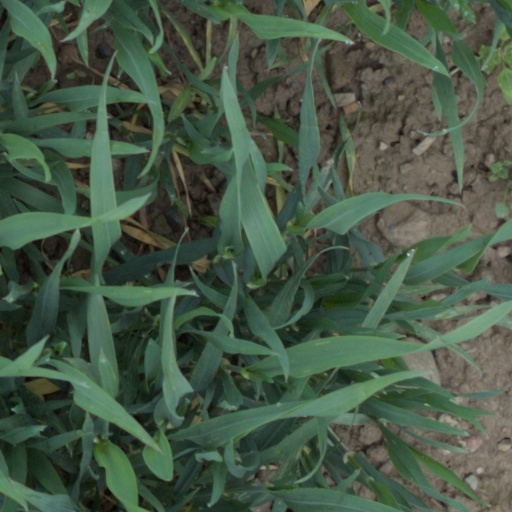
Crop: wheat